Answer in natural language. Which object is closer to the camera taking this photo, framed landscape painting with airship (highlighted by a blue box) or black colour dog bed (highlighted by a green box)? Choose between the following options: framed landscape painting with airship (highlighted by a blue box) or black colour dog bed (highlighted by a green box)
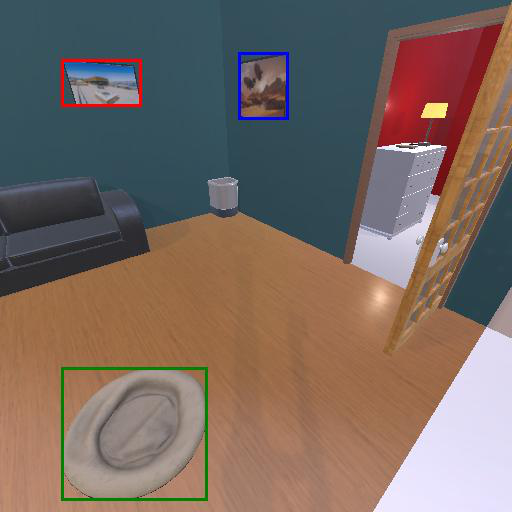
<answer>black colour dog bed (highlighted by a green box)</answer>